Cagliari Elmas Airport

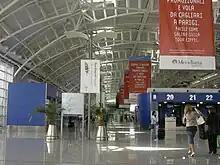
Check-in hall

The airport opened on 3 May 1937. It was named in 1937 after Mario Mameli, a bomber pilot from the fascist-era Italian airforce shot down in the Second Italo-Ethiopian War. The airport was upgraded in 2003 and the terminal was expanded and provided with 6 jetbridges for passenger boarding, with a capacity of 4 million passengers per year. In 2018, the airport handled 4,370,014 passengers.